SMS Kaiser Franz Joseph I

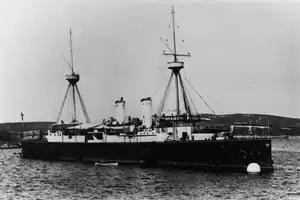

By early 1918, the long periods of inactivity had begun to wear on the crews of several Austro-Hungarian ships at Cattaro, primarily those of ships which saw little combat. On 1 February, the Cattaro Mutiny broke out, starting aboard . The mutineers rapidly gained control of most of the warships in the harbor, while others such as "Kaiser Franz Joseph I" flew the red flag despite remaining neutral in the rebellion. The crews of the cruisers and resisted the mutiny, with the latter preparing their ship's torpedoes, but rebels aboard the "Sankt Georg" aimed their guns at "Helgoland", forcing them to back down. "Novara"s commander, Johannes, Prinz von Liechtenstein, initially refused to allow a rebel party to board his vessel, but after the rebel-held cruiser trained her guns on "Novara", he relented and let the crew fly a red flag in support of the mutiny. Liechtenstein and Erich von Heyssler, the commander of "Helgoland", discussed overnight how to extricate their vessels, their crews having abstained from actively supporting the rebels.